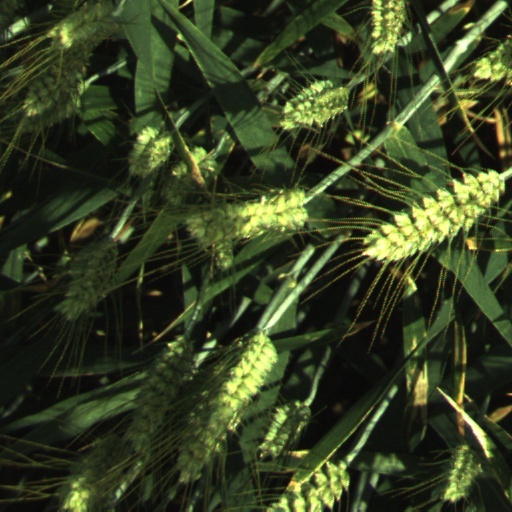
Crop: wheat